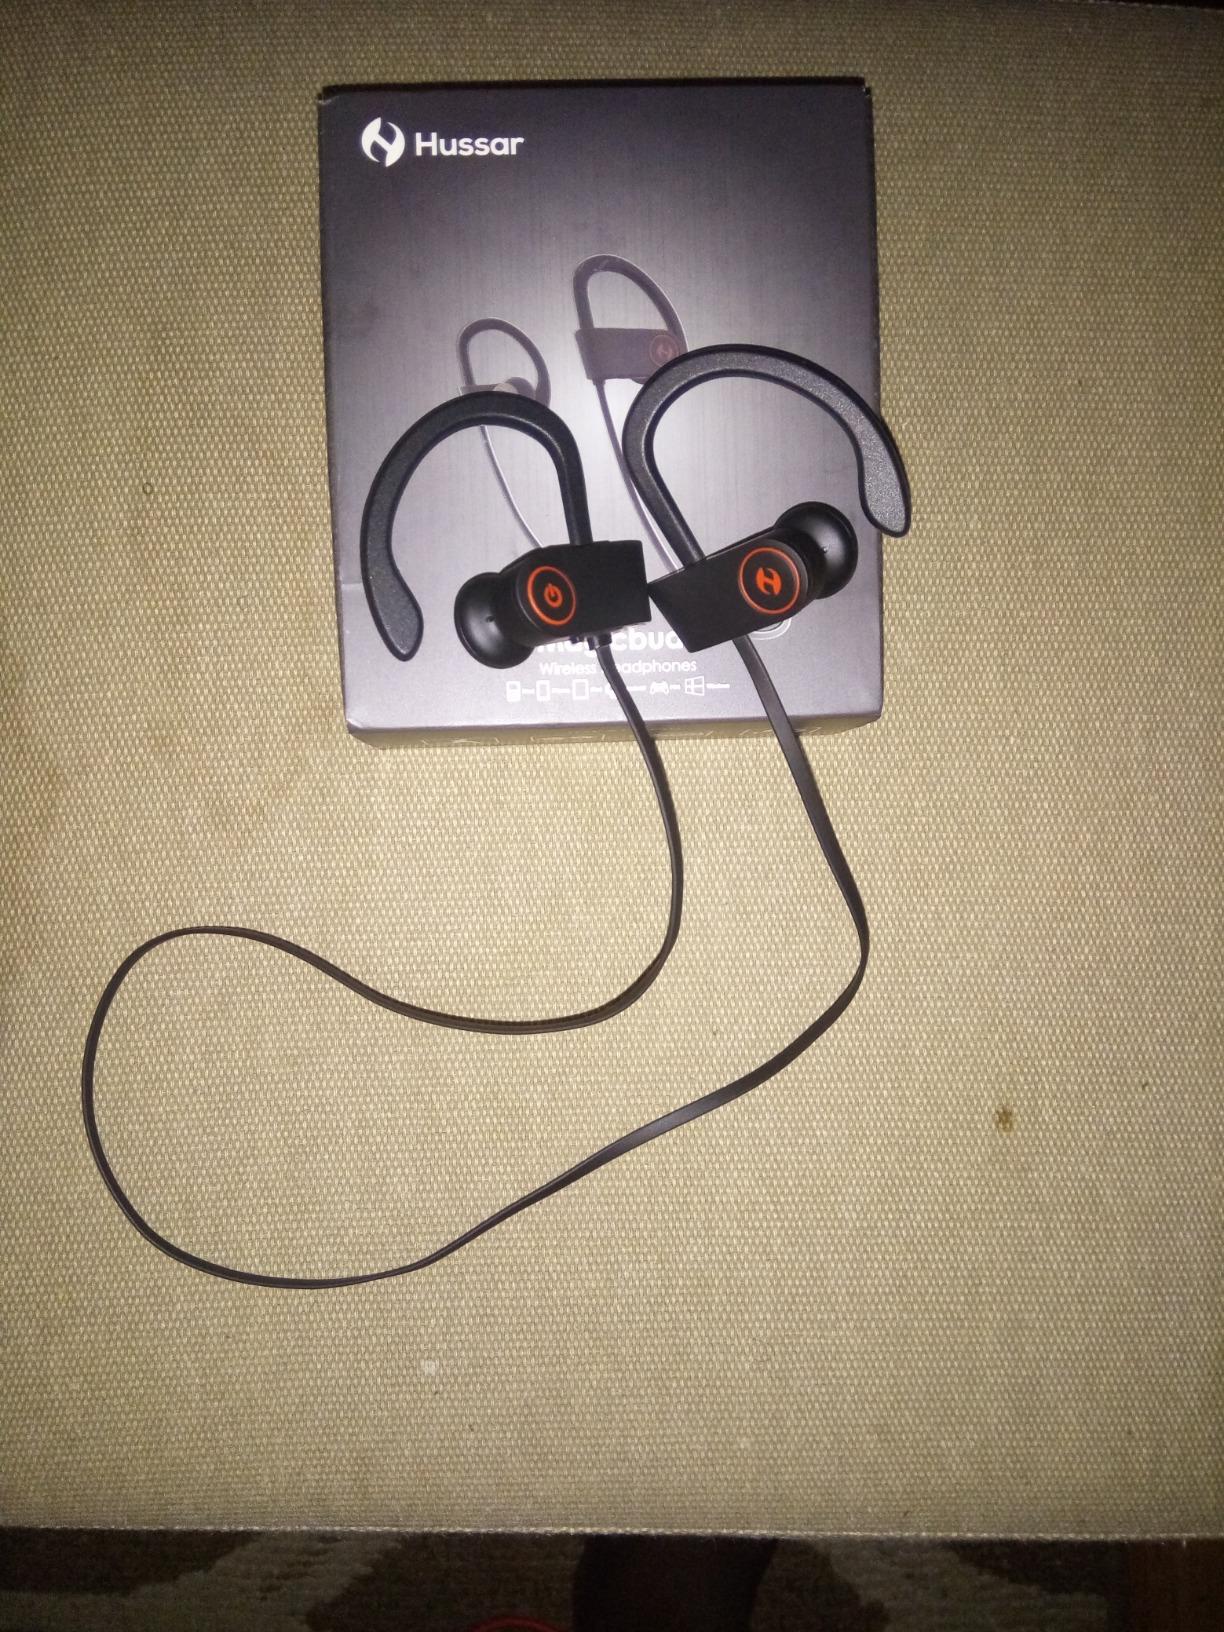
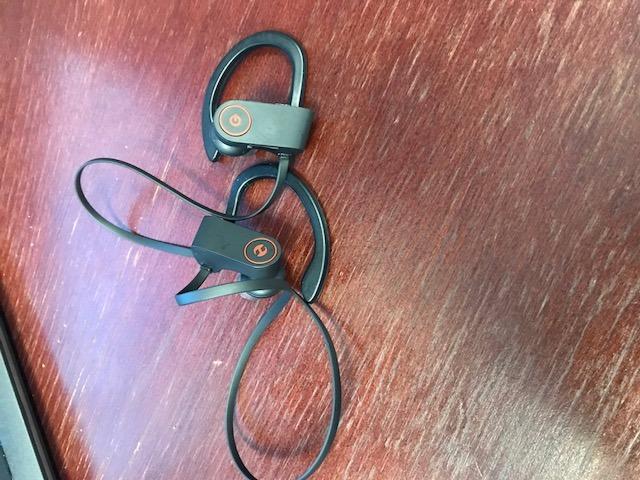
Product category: headphones
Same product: yes